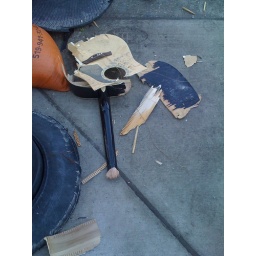
A guitar laying destroyed in the street